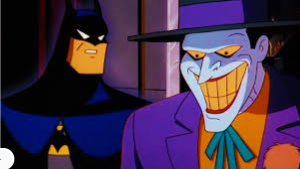
Portrait style: Cartoon Portrait